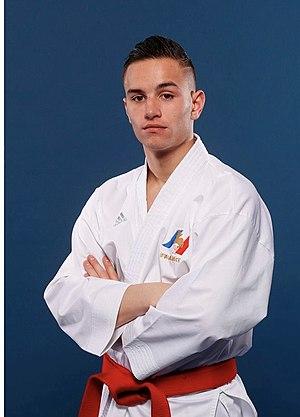
Le karatéka français Steven Da Costa